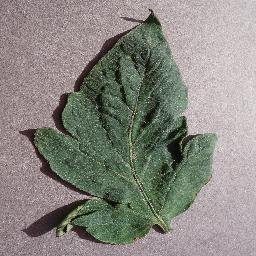
Label: Tomato___Target_Spot